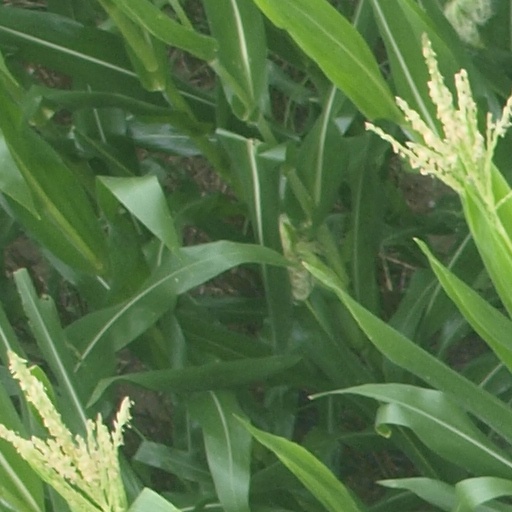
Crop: maize; corn